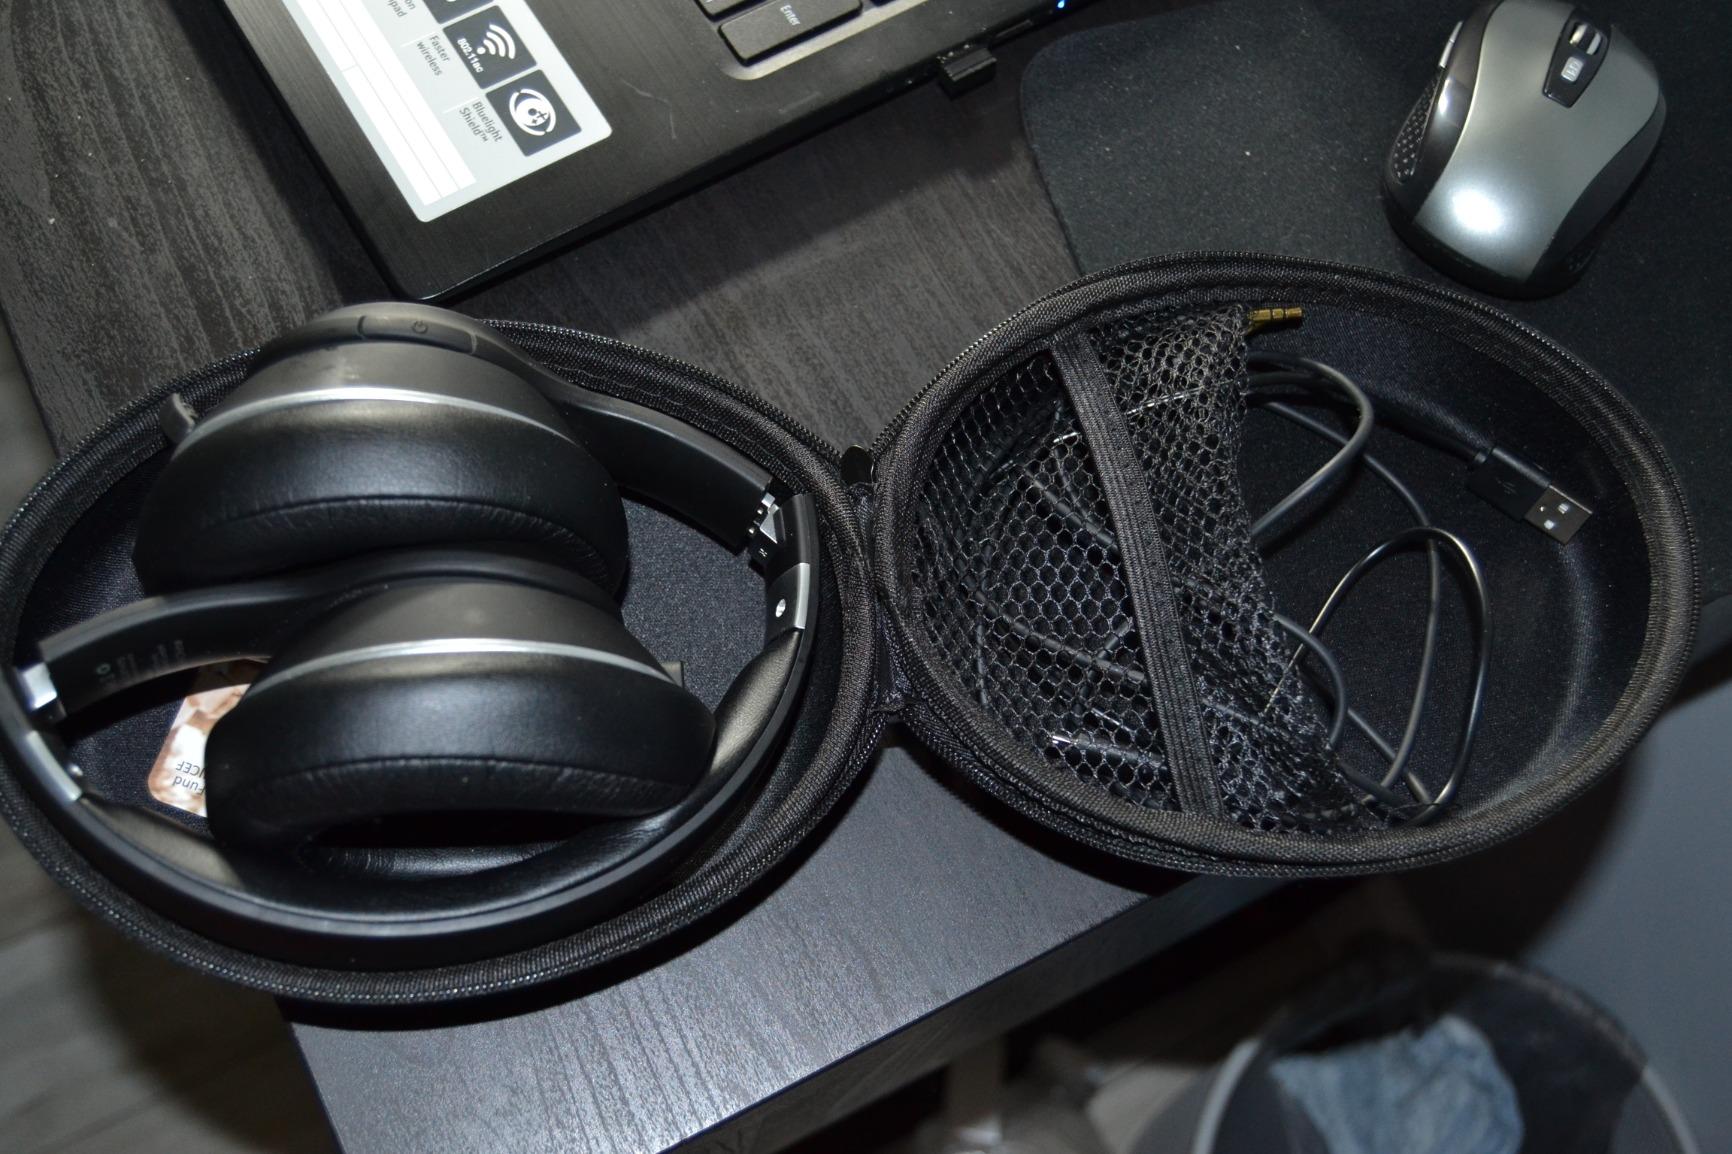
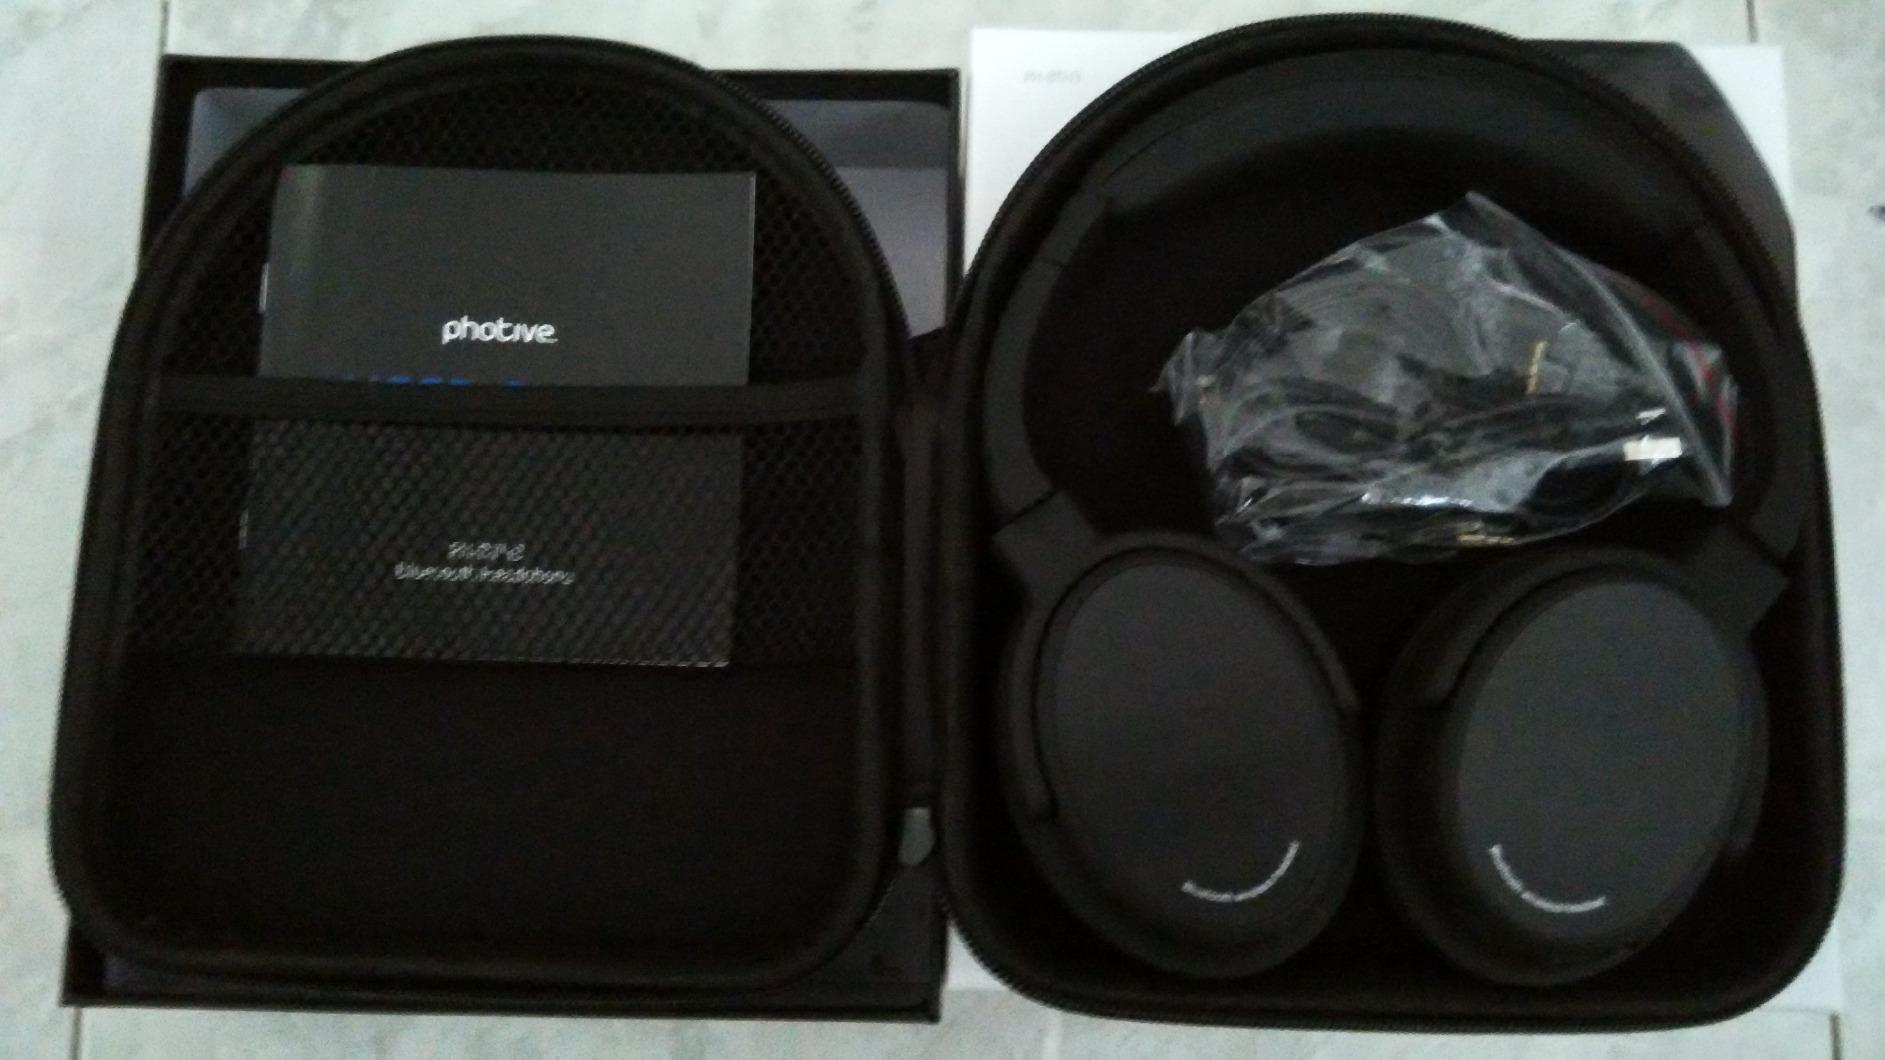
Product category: headphones
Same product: no